Great Pyramid of Giza

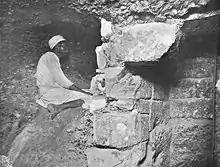
Grotto (left) accessed through the broken wall of the Well Shaft (right)

A row of double chevrons diverts weight away from the entrance. Several of these chevron blocks are now missing, as indicated by the slanted faces on which they once rested.